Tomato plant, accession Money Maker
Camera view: vertical (180 deg); turntable rotation: 120 degrees
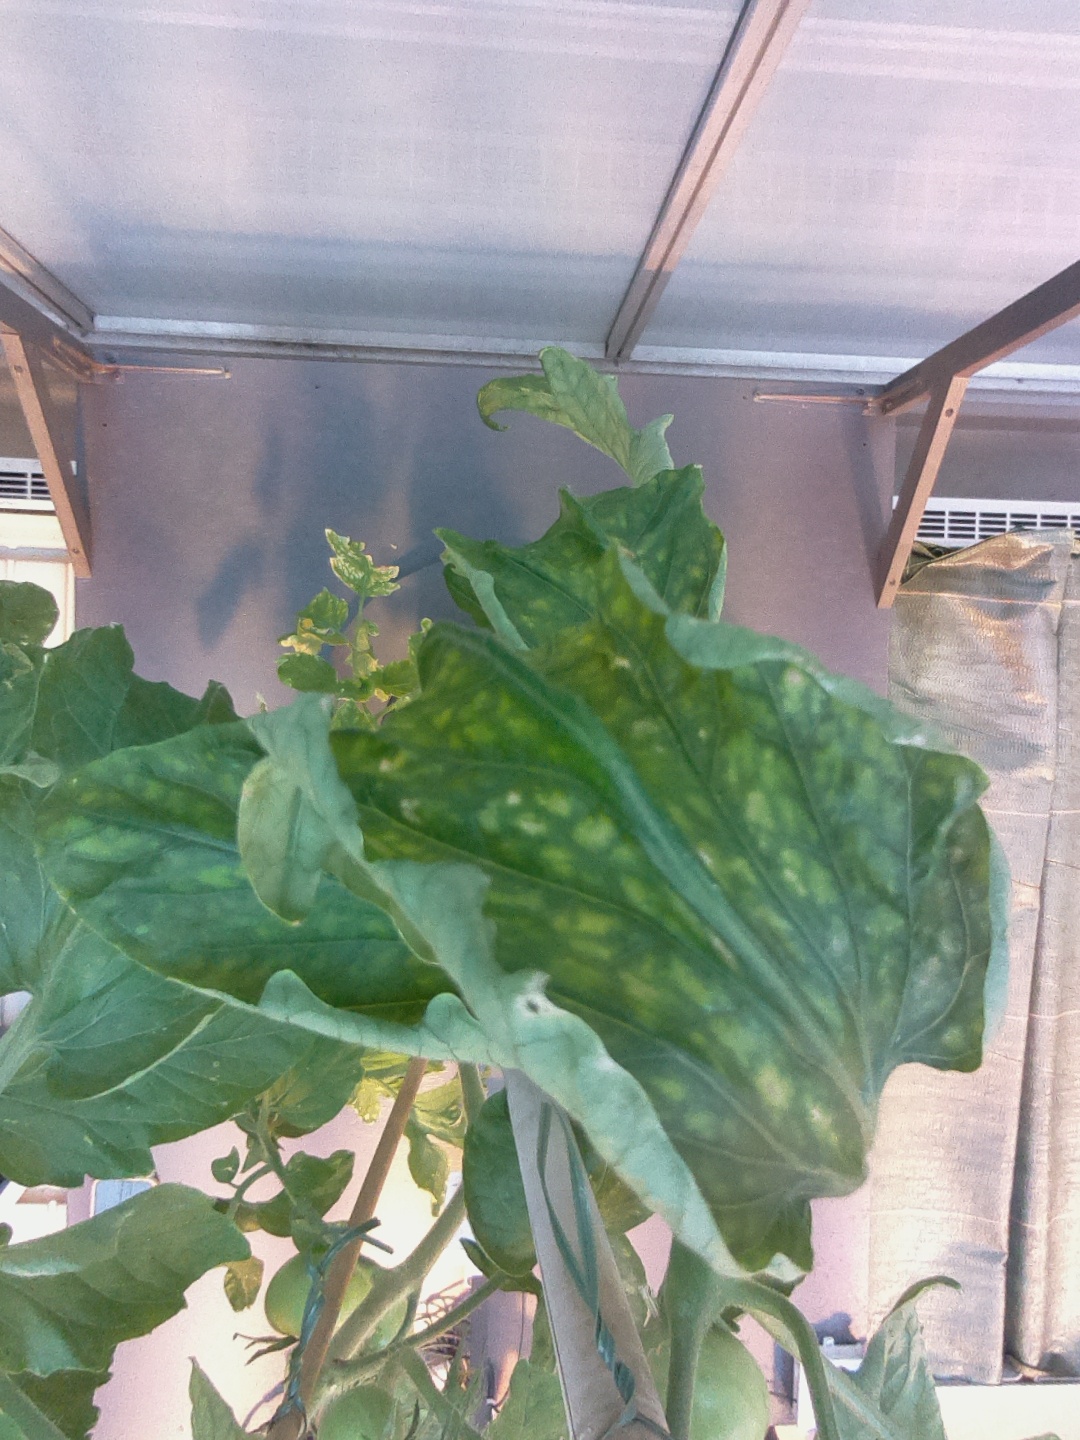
BBCH growth stage 77: 70%-80% of final fruit size